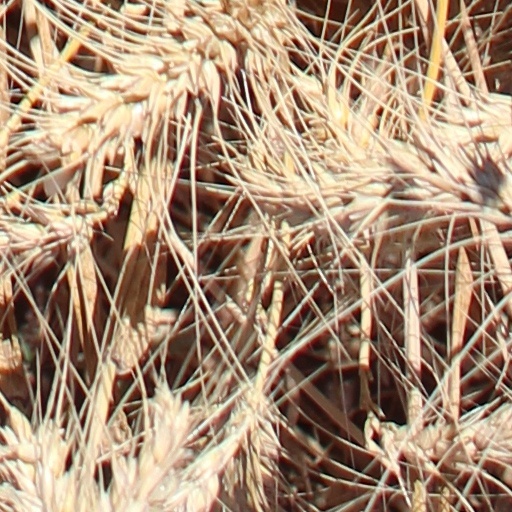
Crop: wheat